Mushrooms in art

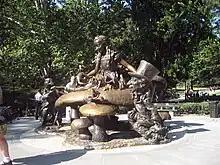
The 1959 "Alice in Wonderland" sculpture by Jose de Creeft in Central Park, New York City, features several mushrooms

Mushroom symbolism has also appeared in Christian paintings. The panel painting by Hieronymus Bosch, The Haywain Triptych, is considered the first depiction of mushroom in modern art. Another triptych by Hieronymus Bosch, "The Garden of Earthly Delights", depicts scenes very similar to those experienced under the effects of psychoactive mushrooms. In fact, when considering the mushroom of "Amanita muscaria", artistic representations throughout the ages show the association it has with psychotropic properties, being represented as being used for social, religious, and therapeutic purposes.